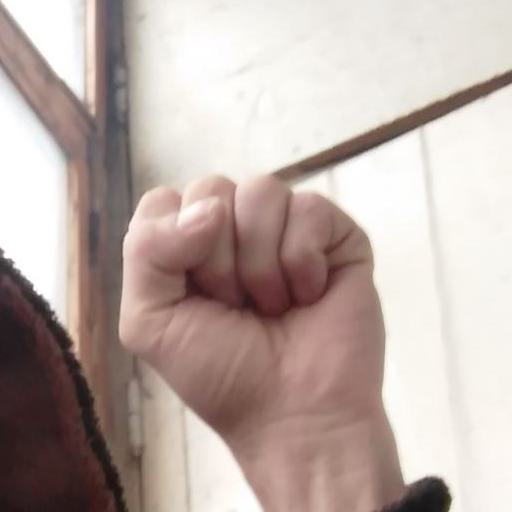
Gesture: fist